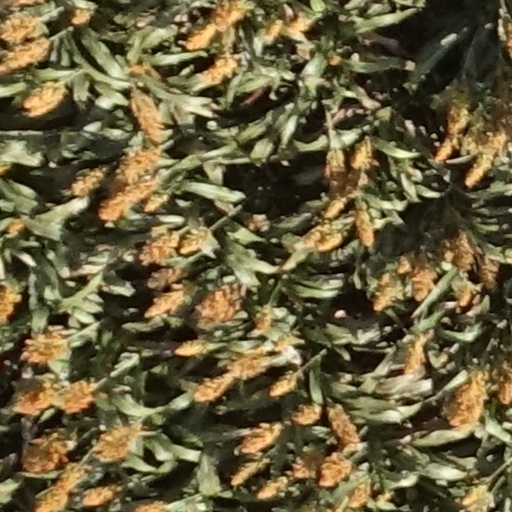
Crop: sorghum